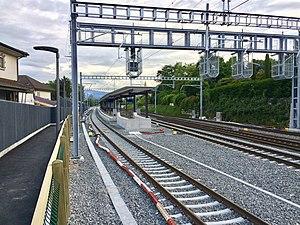
La nouvelle gare de Chambésy.
Pregny-Chambésy est une commune de la République et Canton de Genève, en Suisse. Elle se trouve sur la rive droite du Léman et fait partie des « communes réunies ».